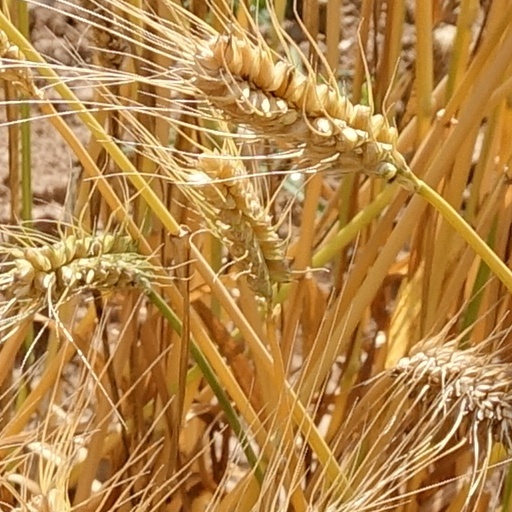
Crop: wheat